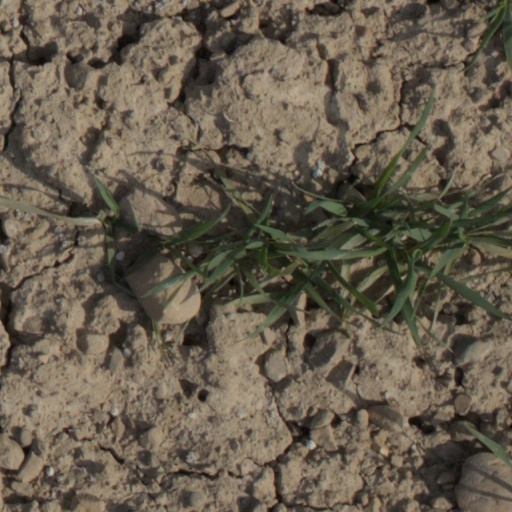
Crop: wheat